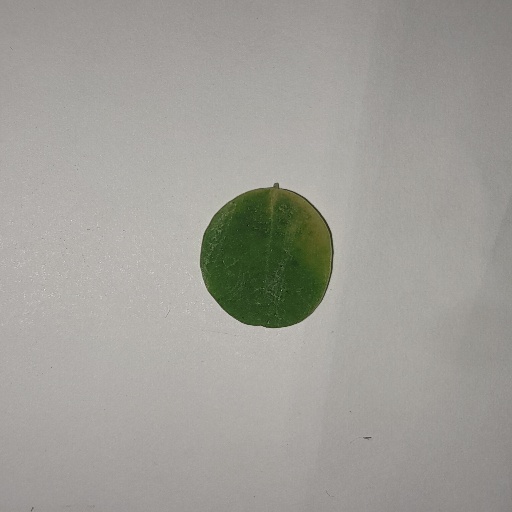
Species: Sojina
Leaf condition: Yellow Leaf